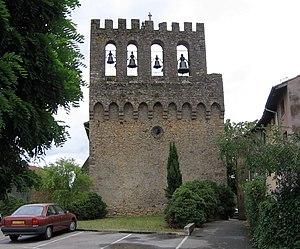
Les Pujols sont une commune française, située dans le département de l'Ariège en région Occitanie.
Cet article recense les monuments historiques de l'Ariège, en France.
Églises possédant un clocher-mur, ou clocher à peigne, clocher-arcade ou campenard.